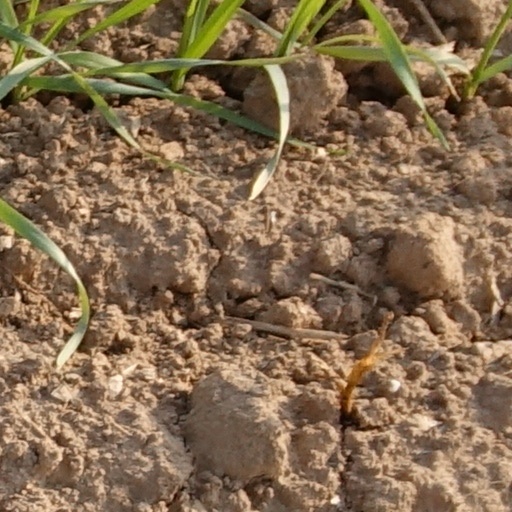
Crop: wheat